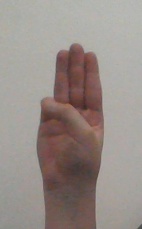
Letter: thaa